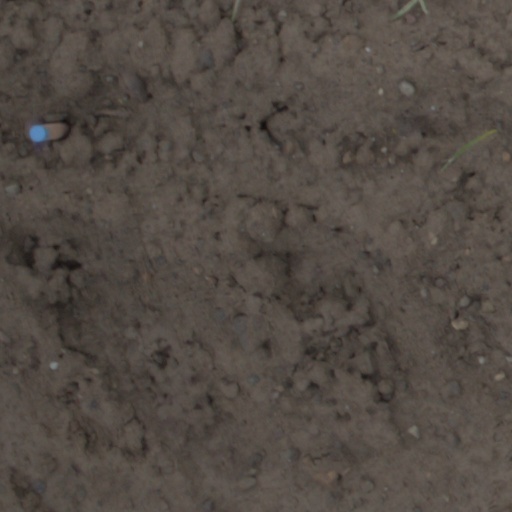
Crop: wheat